Unhappy triad

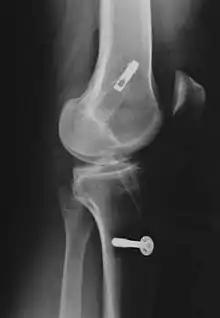
A patellar autograft is performed to the replace damaged ligament.The grafts are inserted through a tunnel that is drilled through the tibia and femur

Treatment of the unhappy triad usually requires surgery. An ACL surgery is common and the meniscus can be treated during the surgery as well. The MCL is rehabilitated through time and immobilization. Physical therapy after the surgery and the use of a knee brace help speed up the healing process.